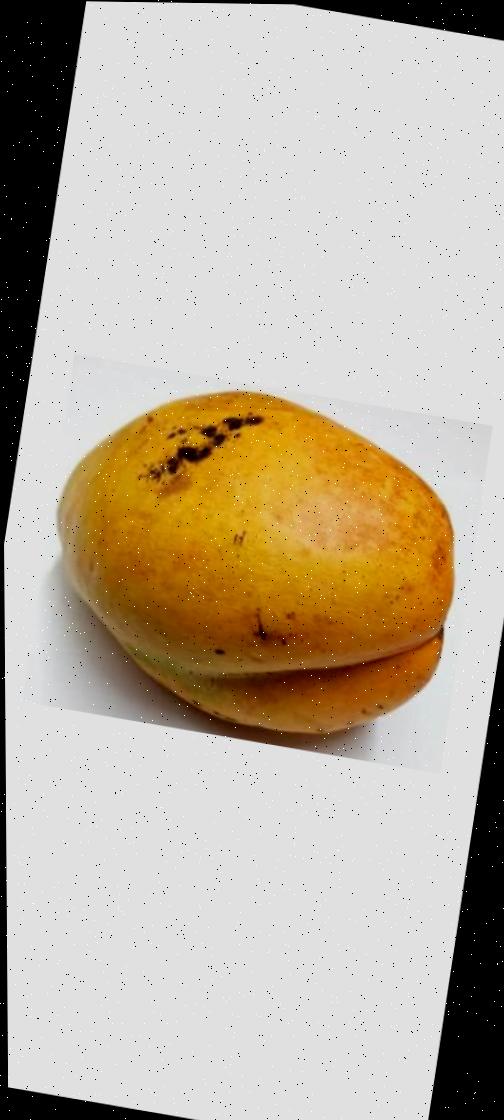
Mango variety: Bari-11